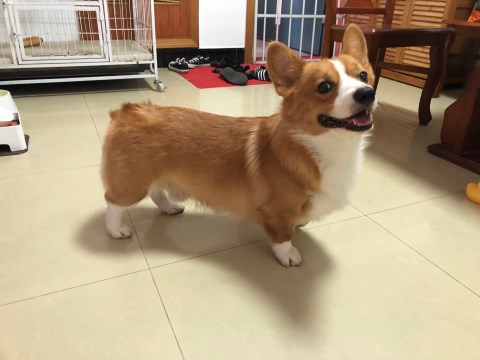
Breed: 2909-n000116-Cardigan